Chess960

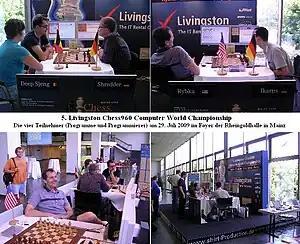
The four programs Deep Sjeng, Shredder, Rybka, and Ikarus (with the programmers) at the 5th Livingston Chess960 Computer World Championship, Mainz 2009

The variant has held a number of different names. It was originally known as "Fischerandom" or "Fischerandom chess", the name given by Fischer. In the FIDE Laws of Chess, it is called "Chess960".